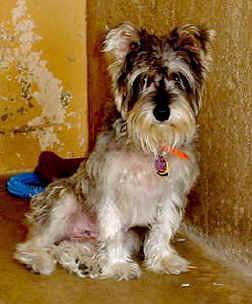
standard_schnauzer